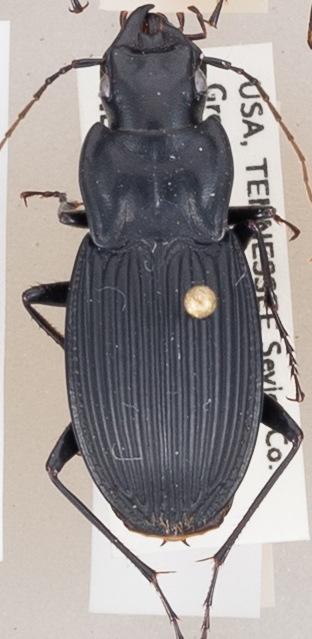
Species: Dicaelus teter
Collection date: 2018-05-29
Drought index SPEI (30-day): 0.248
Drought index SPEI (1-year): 0.226
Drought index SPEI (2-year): -0.39